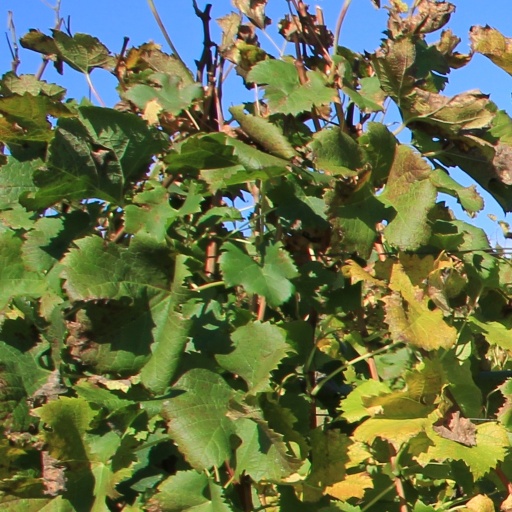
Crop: grape